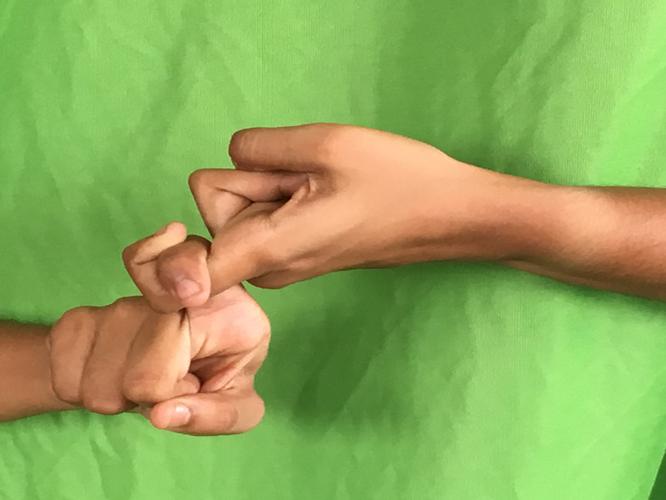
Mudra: Pasha
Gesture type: double_hand